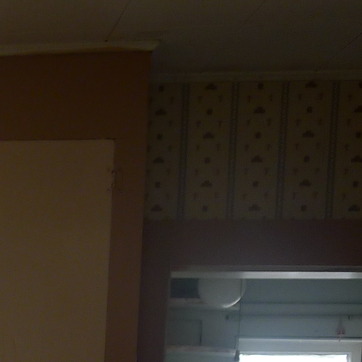
Material: wallpaper